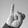
ASL letter: I